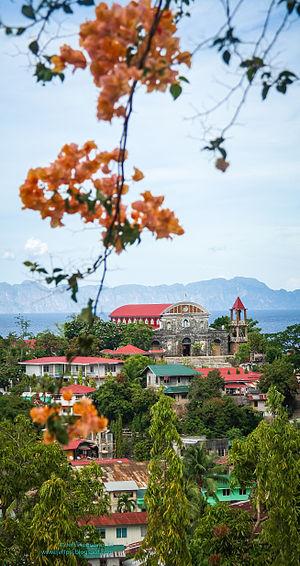
Culion est une île de la mer de Sulu et une municipalité de la province de Palawan, aux Philippines. L'île fait partie du groupe des Îles Calamian situées à la pointe nord-est de Palawan. La municipalité englobe une quarantaine de petites îles et ilots environnants pour une population de 19 500 habitants.